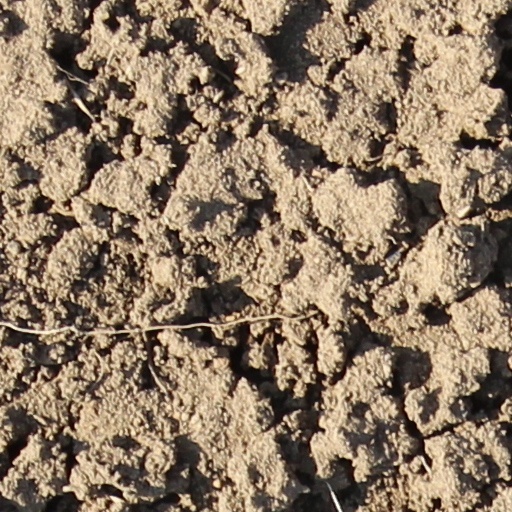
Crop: wheat